Terry Gathercole

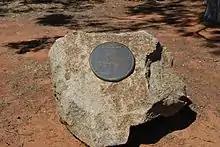
Monument to Gathercole at Tallimba

Terrence Stephen Gathercole (25 November 1935 – 30 May 2001), was an Australian breaststroke swimmer of the 1950s and 1960s, who won a silver medal in the 4x100-metre medley relay at the 1960 Summer Olympics. He later became a swimming coach, at one stage being the Australian female team coach for the 1964 Summer Olympics and guiding numerous breaststroke students to Olympic and World Championship gold medals. He also served as the president of Swimming Australia.